Answer in natural language. Which point is closer to the camera taking this photo, point A  or point B? Choose between the following options: A or B
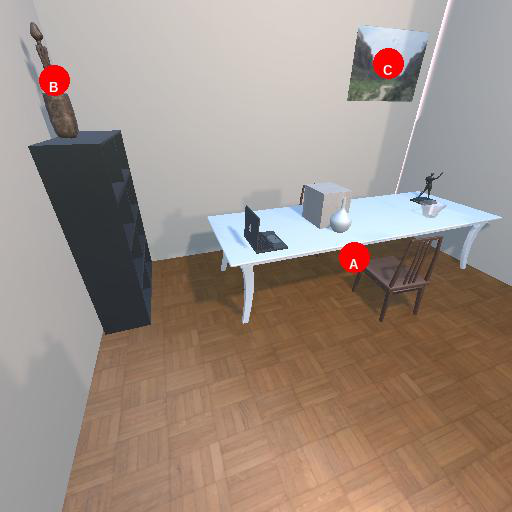
<answer>B</answer>